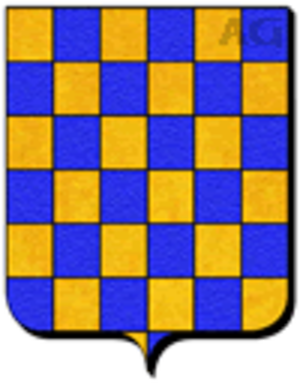
La famille de Durat est une famille d'Auvergne et du Bourbonnais.
Le château de Montmelas est un ancien château fort, reconstruit aux XIIIᵉ ou XIVᵉ siècle, et restauré dans une esthétique néo-gothique au XIXᵉ siècle, qui se dresse sur la commune de Montmelas-Saint-Sorlin dans le département du Rhône en région Auvergne-Rhône-Alpes.